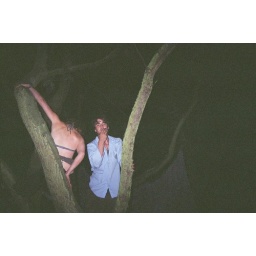
Sam climbing a tree in the forest party